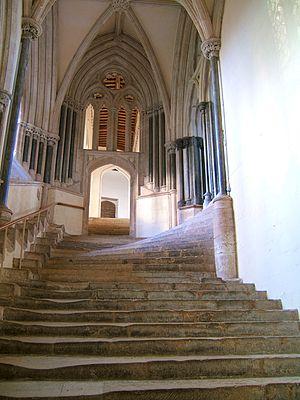
La cathédrale Saint-André est une église anglicane située à Wells, en Angleterre. Ce vaste édifice est l'église-mère du diocèse de Bath et Wells.